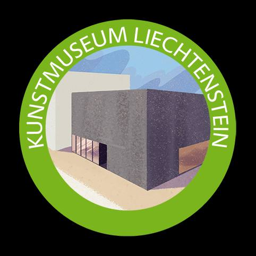
Kunstmuseum Liechtenstein